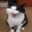
Label: cat